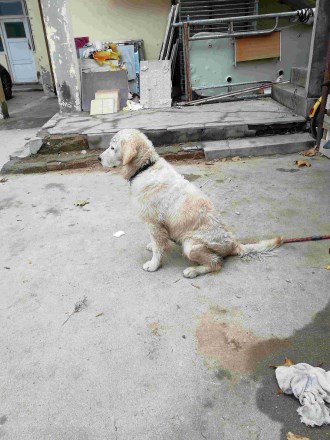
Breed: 5355-n000126-golden_retriever